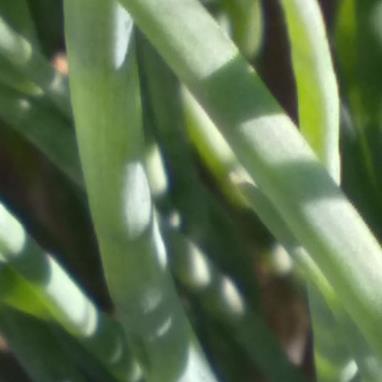
Crop: Onion
Condition: healthy-leaf